Cloverfield

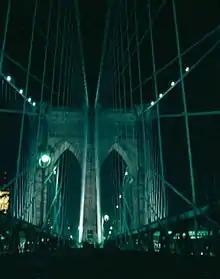
Brooklyn Bridge, as viewed through the film's first-person narrative

The film was shot and edited in a cinéma vérité style, to look like it was taped with one hand-held camera, including jump cuts similar to ones found in home movies. T. J. Miller, who plays Hud, has said in various interviews that he taped a third of the movie and almost half of it made it into the film. Director Matt Reeves described the presentation, "We wanted this to be as if someone found a Handicam, took out the tape and put it in the player to watch it. What you're watching is a home movie that then turns into something else." Reeves explained that the pedestrians documenting the severed head of the Statue of Liberty with the camera phones was reflective of the contemporary period. According to him: ""Cloverfield" very much speaks to the fear and anxieties of our time, how we live our lives. Constantly documenting things and putting them up on YouTube, sending people videos through e-mail – we felt it was very applicable to the way people feel now."